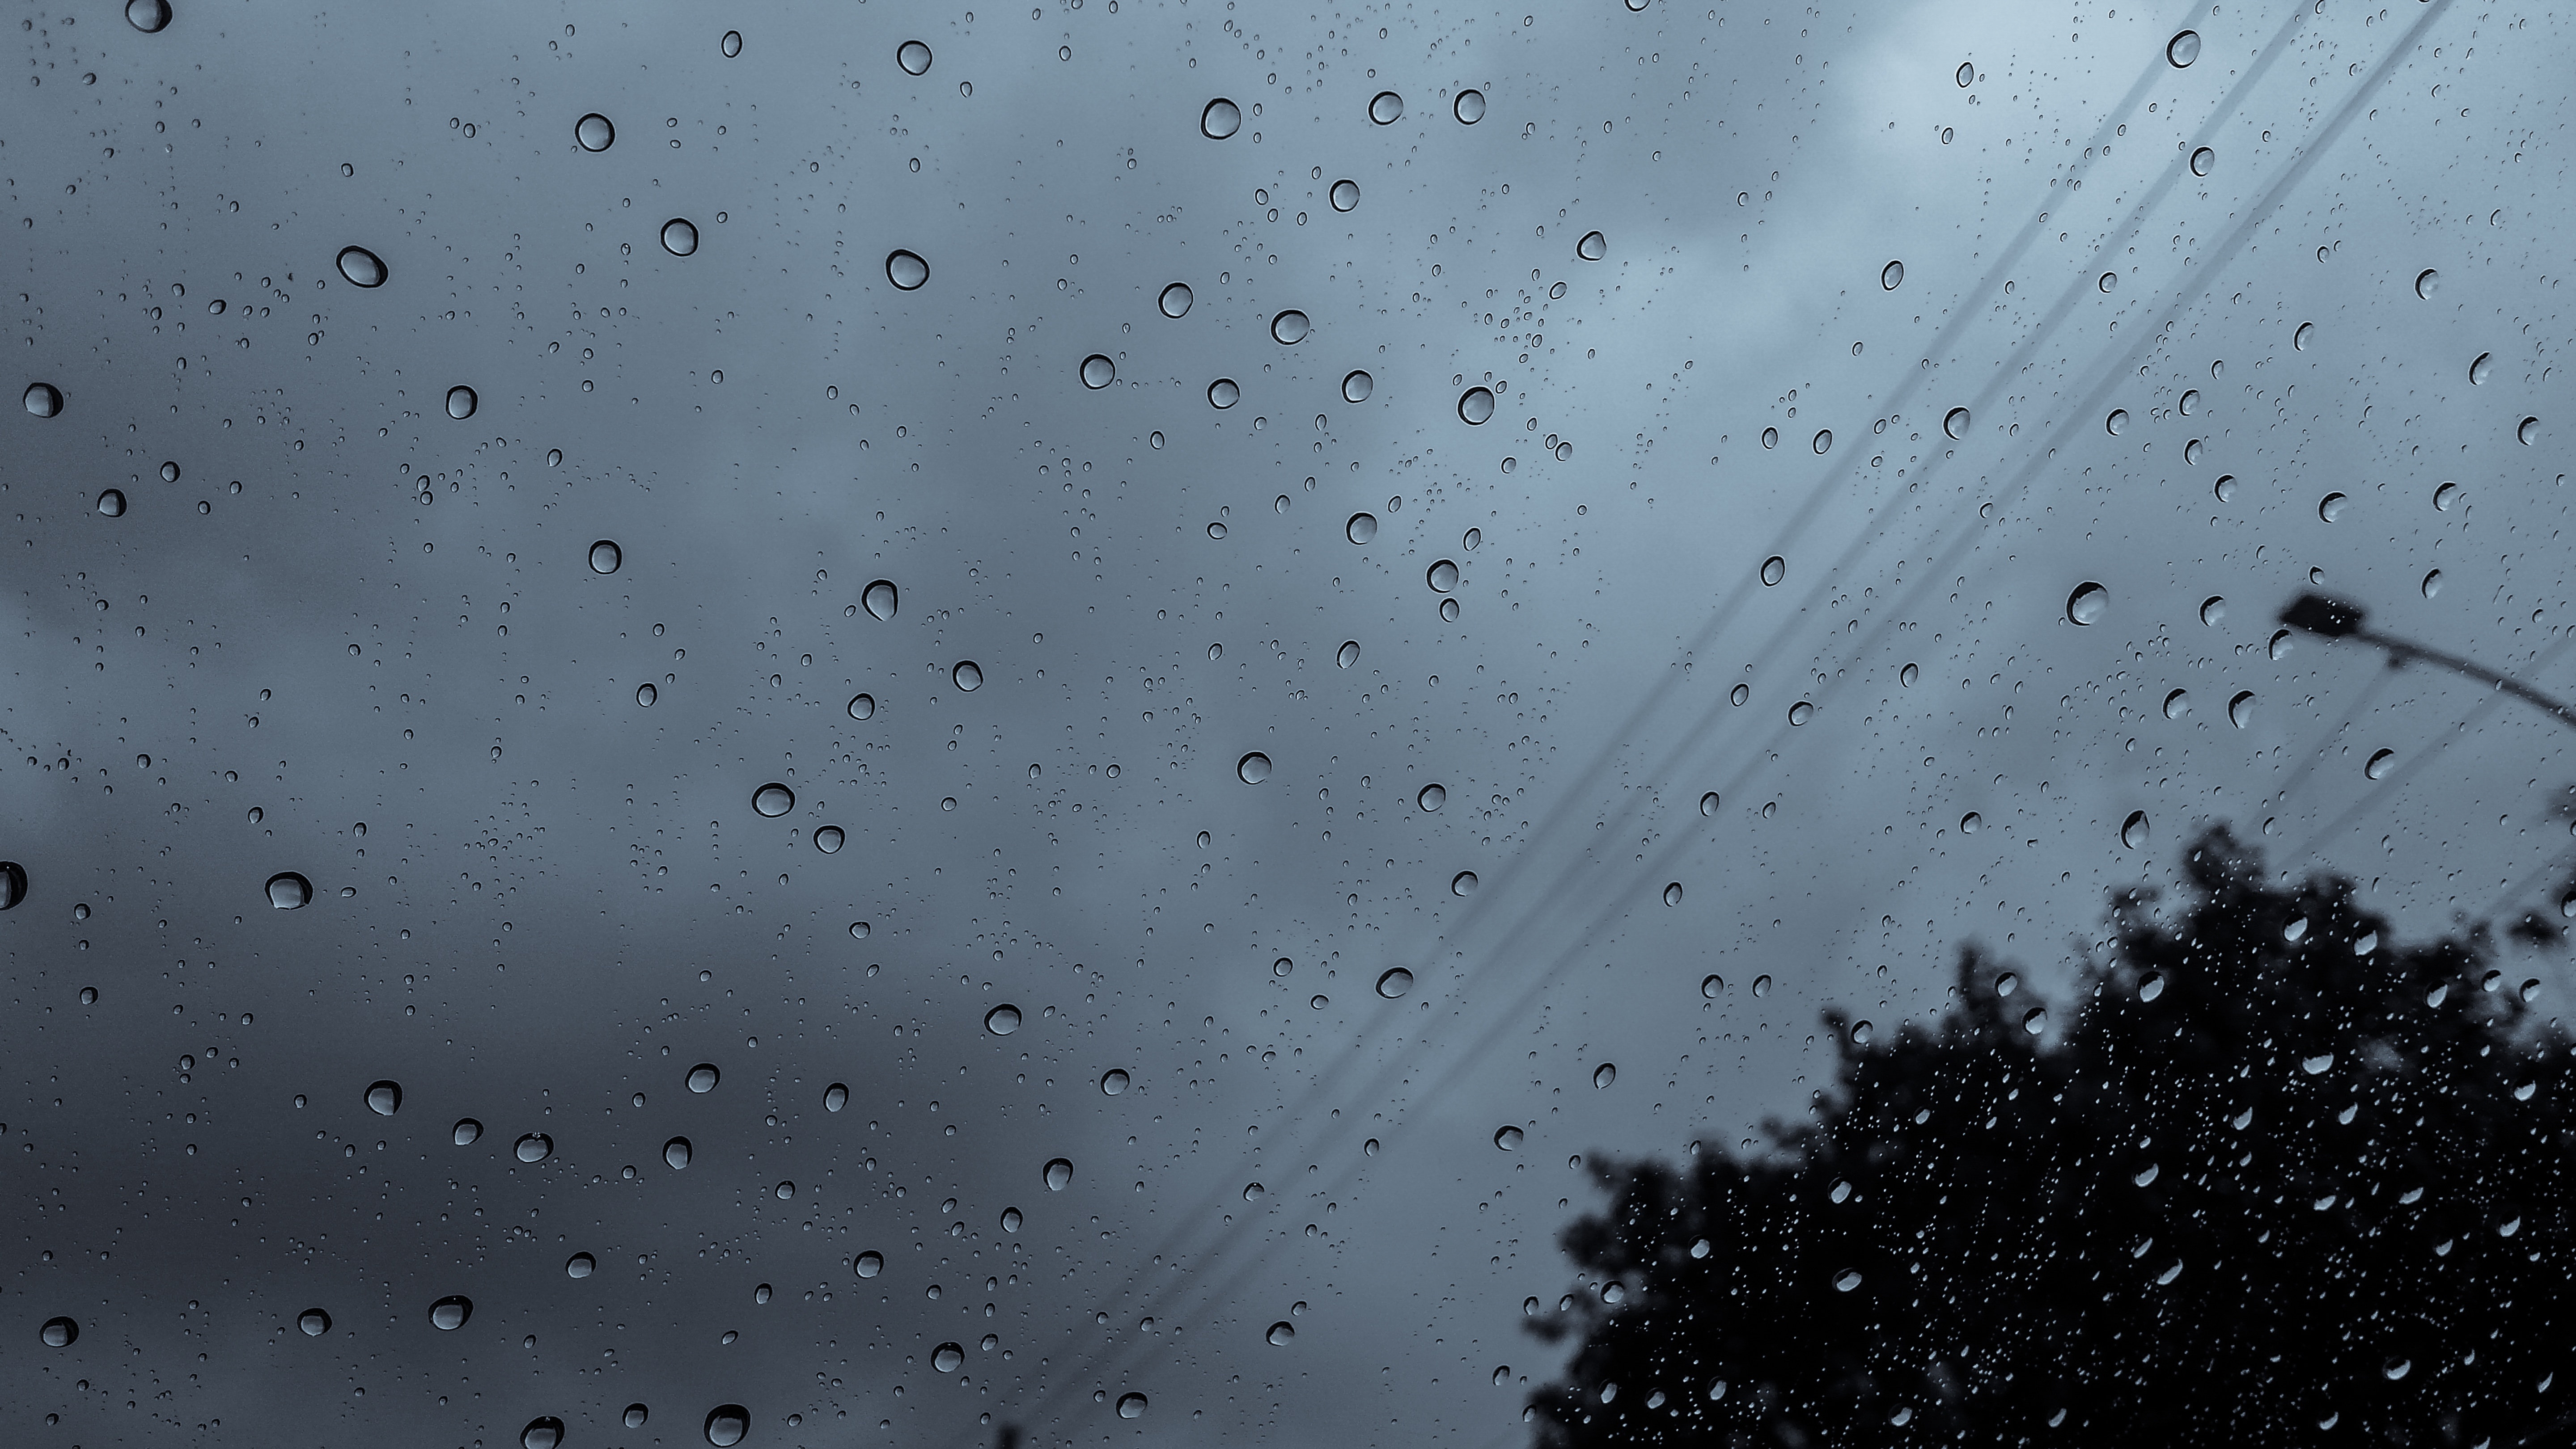
snow, drop, sky, rain, leaf, atmosphere, flock, weather, monochrome, freezing, atmosphere of earth